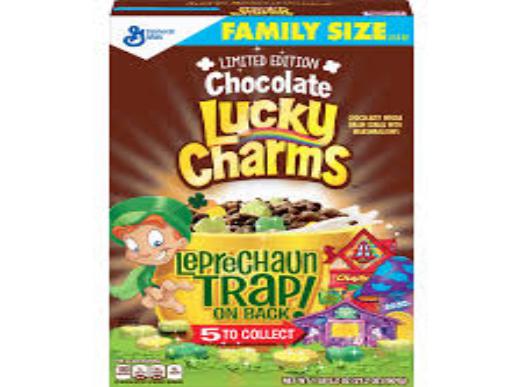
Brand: Chocolate Lucky Charms
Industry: Food